Bird visual acuity rendering: 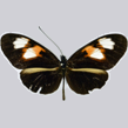
Butterfly visual acuity rendering: 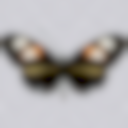
Species: melpomene
Subspecies: plesseni
Sex: male
View: dorsal
Hybrid status: subspecies synonym
Locality: Alpayacu ECD PA
Coordinates: -1.467, -78.117